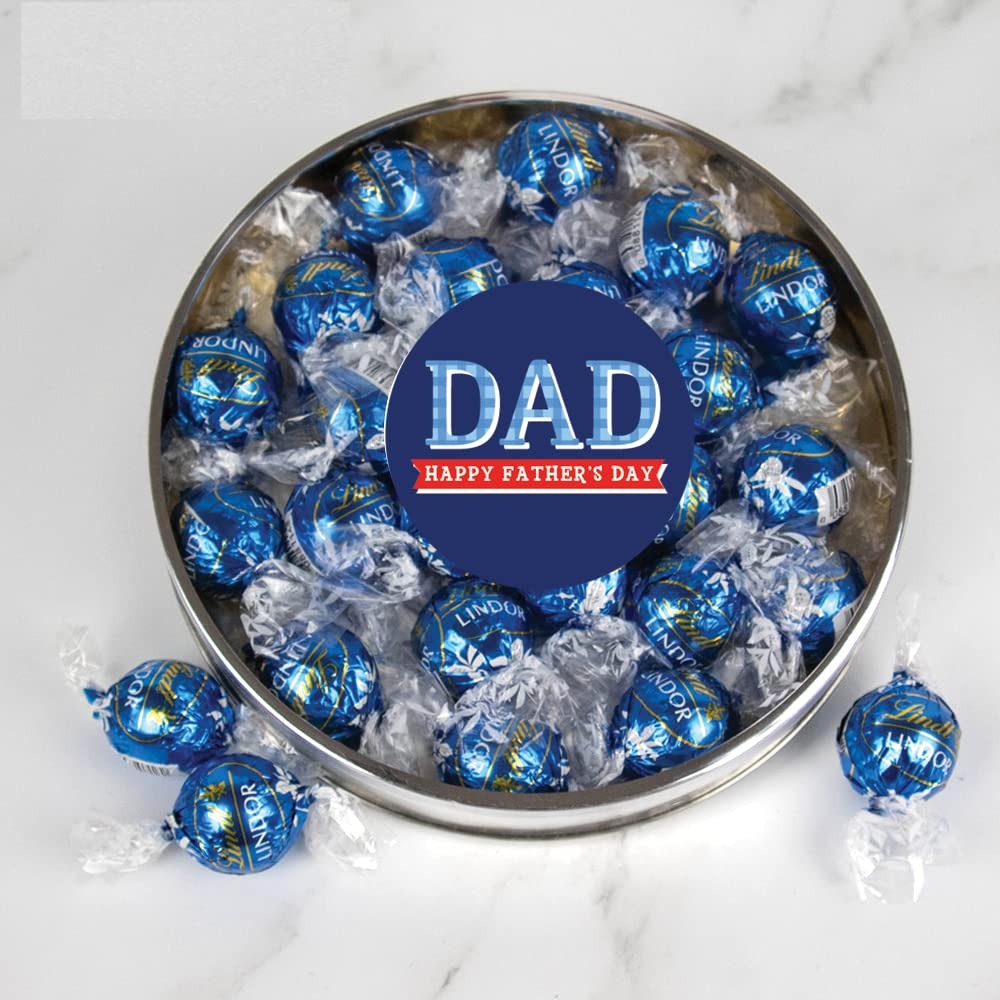
Item Name: Father's Day Candy Gift Chocolate Truffles in Large Plastic Tin - Happy Father's Day
Bullet Point 1: Candy Filled Gift Tin Includes: Approximately 24 Chocolate Truffles
Bullet Point 2: Dimensions: 7" X 1 1/8"
Bullet Point 3: Flavor: Sea Salt Milk Chocolate
Bullet Point 4: Ships In Cool Packaging: This Candy Item Is Heat Sensitive And Will Ship With Cool Pack Packaging As Needed
Bullet Point 5: Note: Flavors Are Subject To Change Due To Availability
Product Description: Celebrate Father's Day by gifting delicious individually wrapped truffle candies in this unique plastic gift tin with a custom sticker. Each gift tin contains approximately 24 pieces Chocolate Truffles. Candy Orders ship with free cold pack packaging as needed.
Value: 24.0
Unit: Count

Price: 33.49